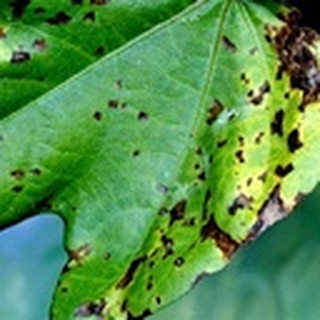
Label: cotton_bacterial_blight